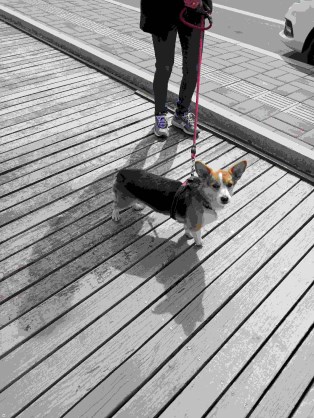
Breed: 2909-n000116-Cardigan